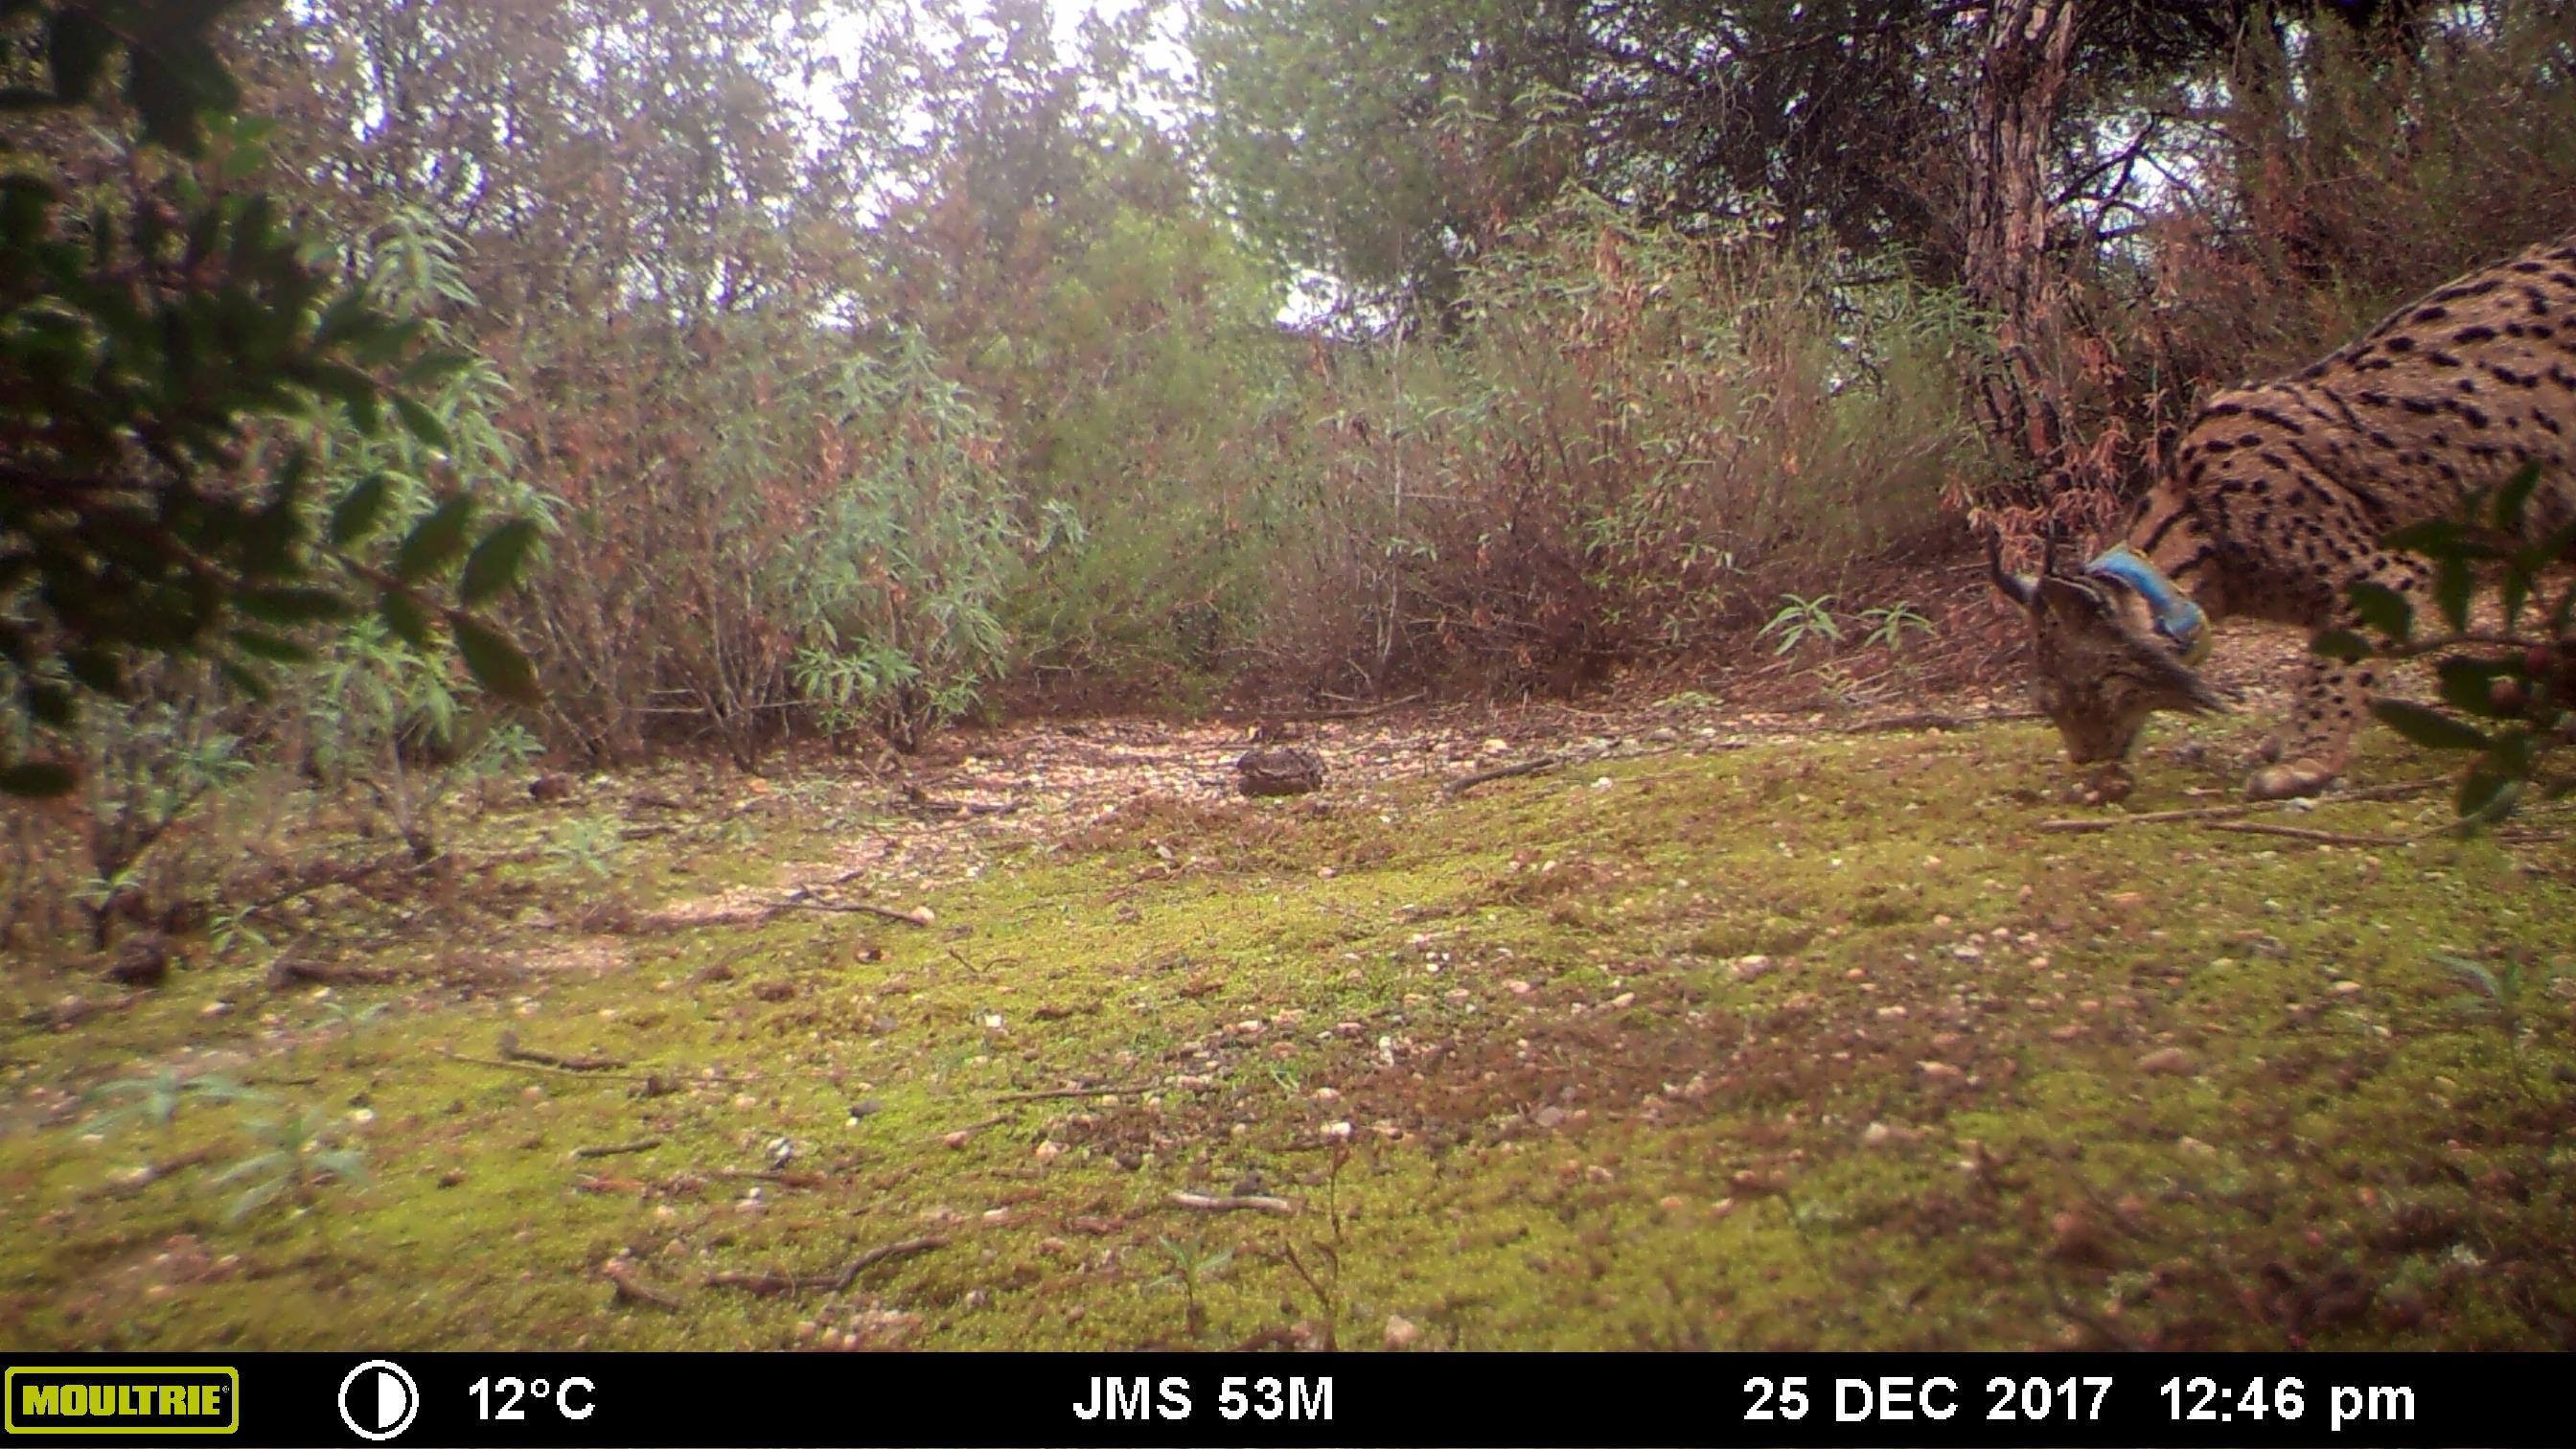
Species: Lynx pardinus